Ganbare Goemon: Tengu-tō no Gyakushū!

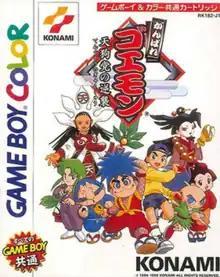

is a Japanese role-playing video game developed by TOSE and published by Konami for the Game Boy Color. It is the sixteenth main entry in the "Ganbare Goemon" series. Unlike most games in the series, this game is actually a role-playing game, a genre which was used first in the "" games for the Famicom. The game also borrows some concepts from the franchise's anime series.